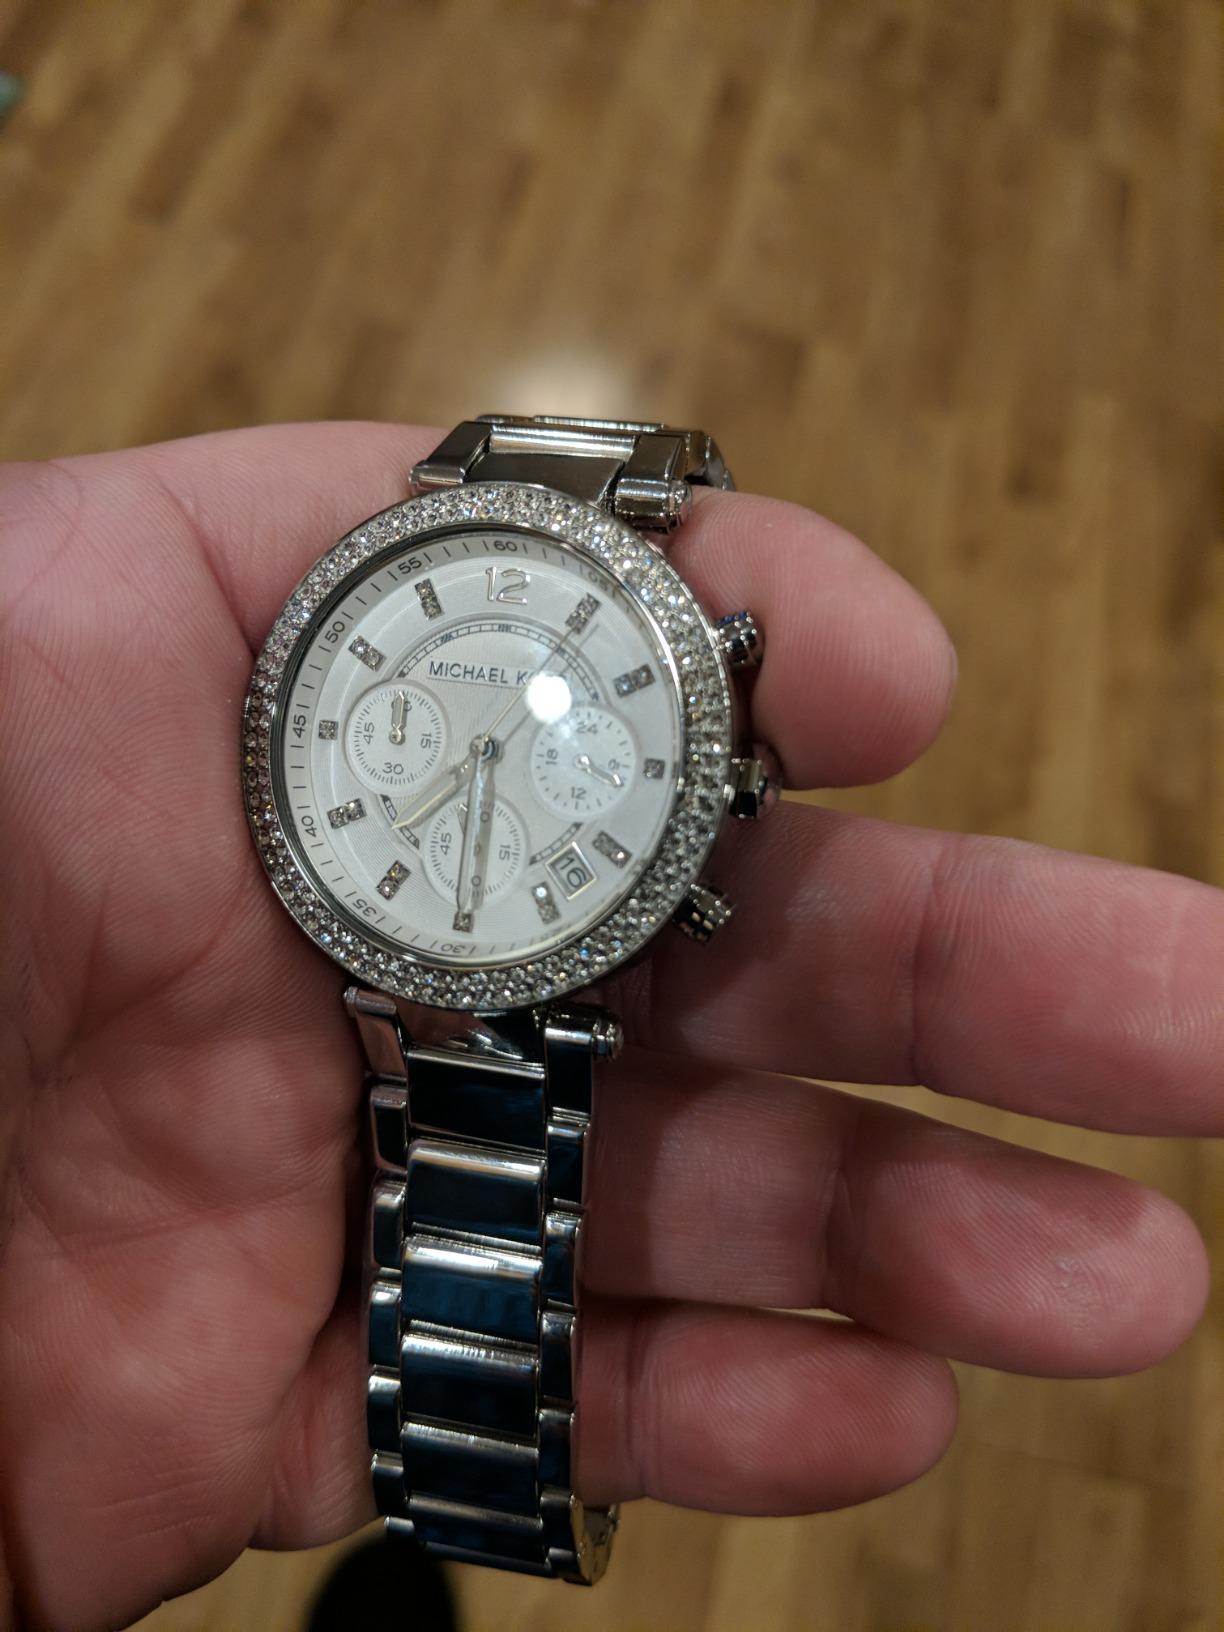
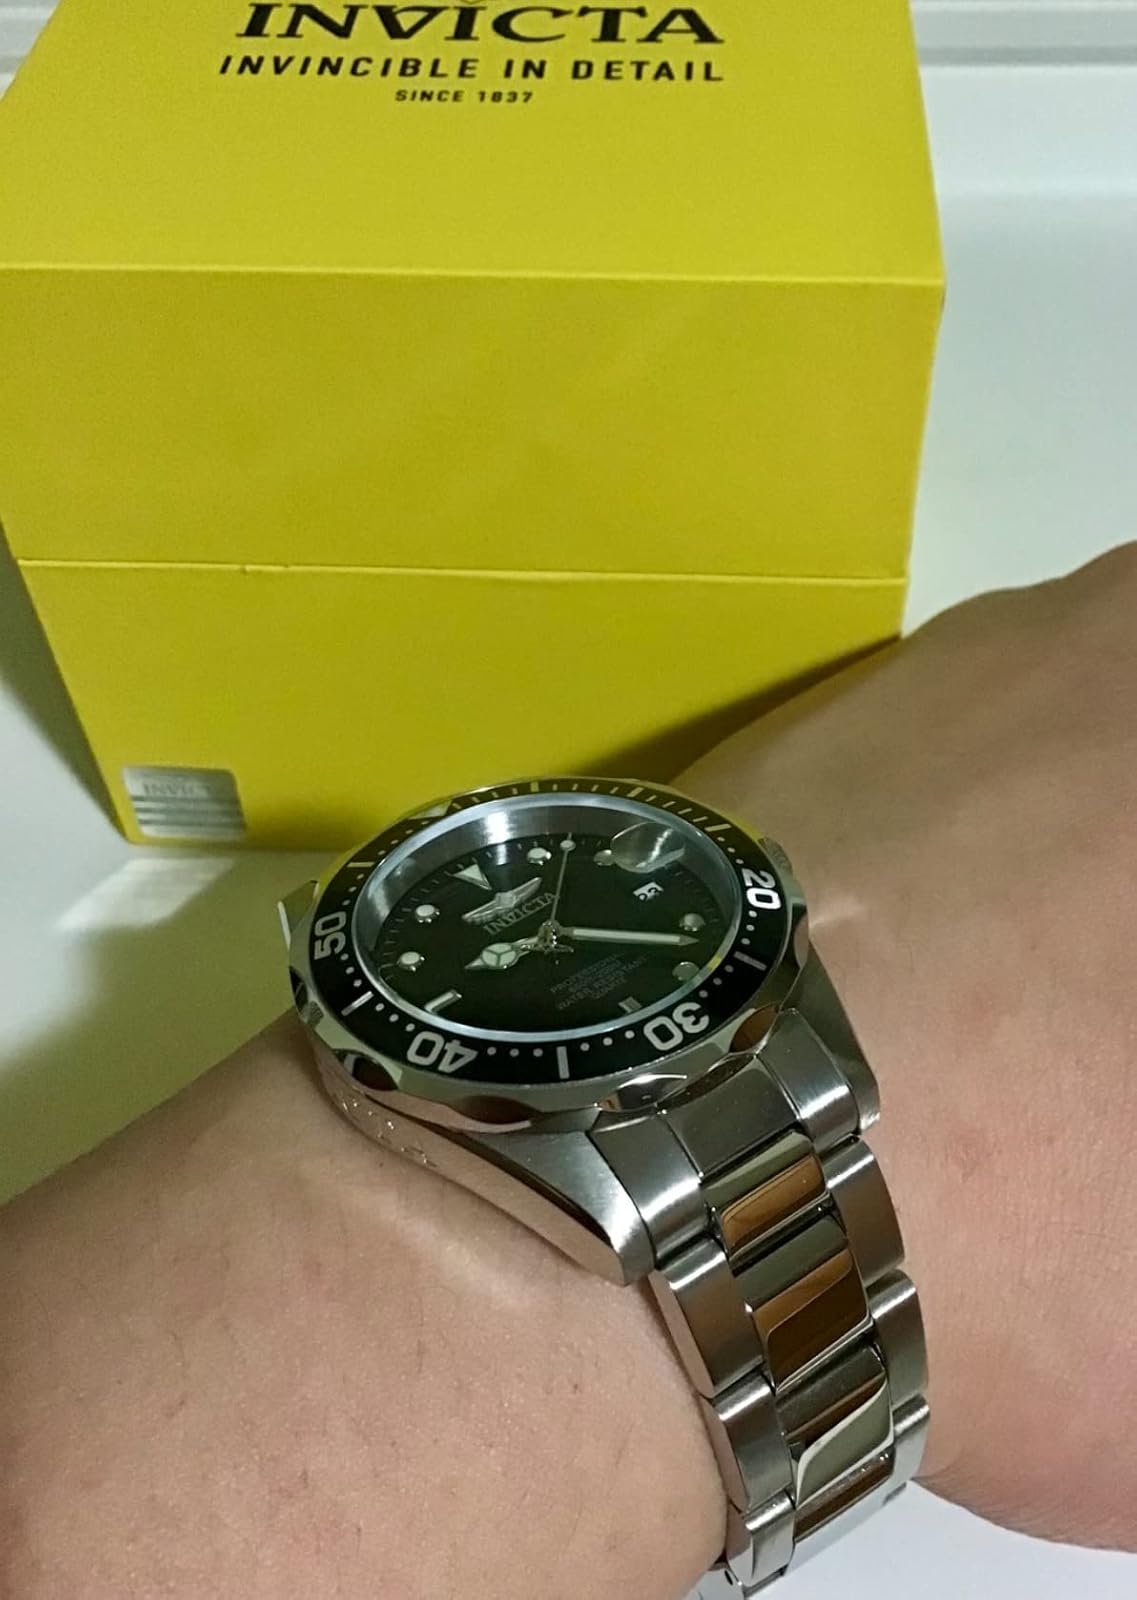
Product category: accessories_watch
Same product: no